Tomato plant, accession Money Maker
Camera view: horizontal (90 deg, fisheye); turntable rotation: 120 degrees
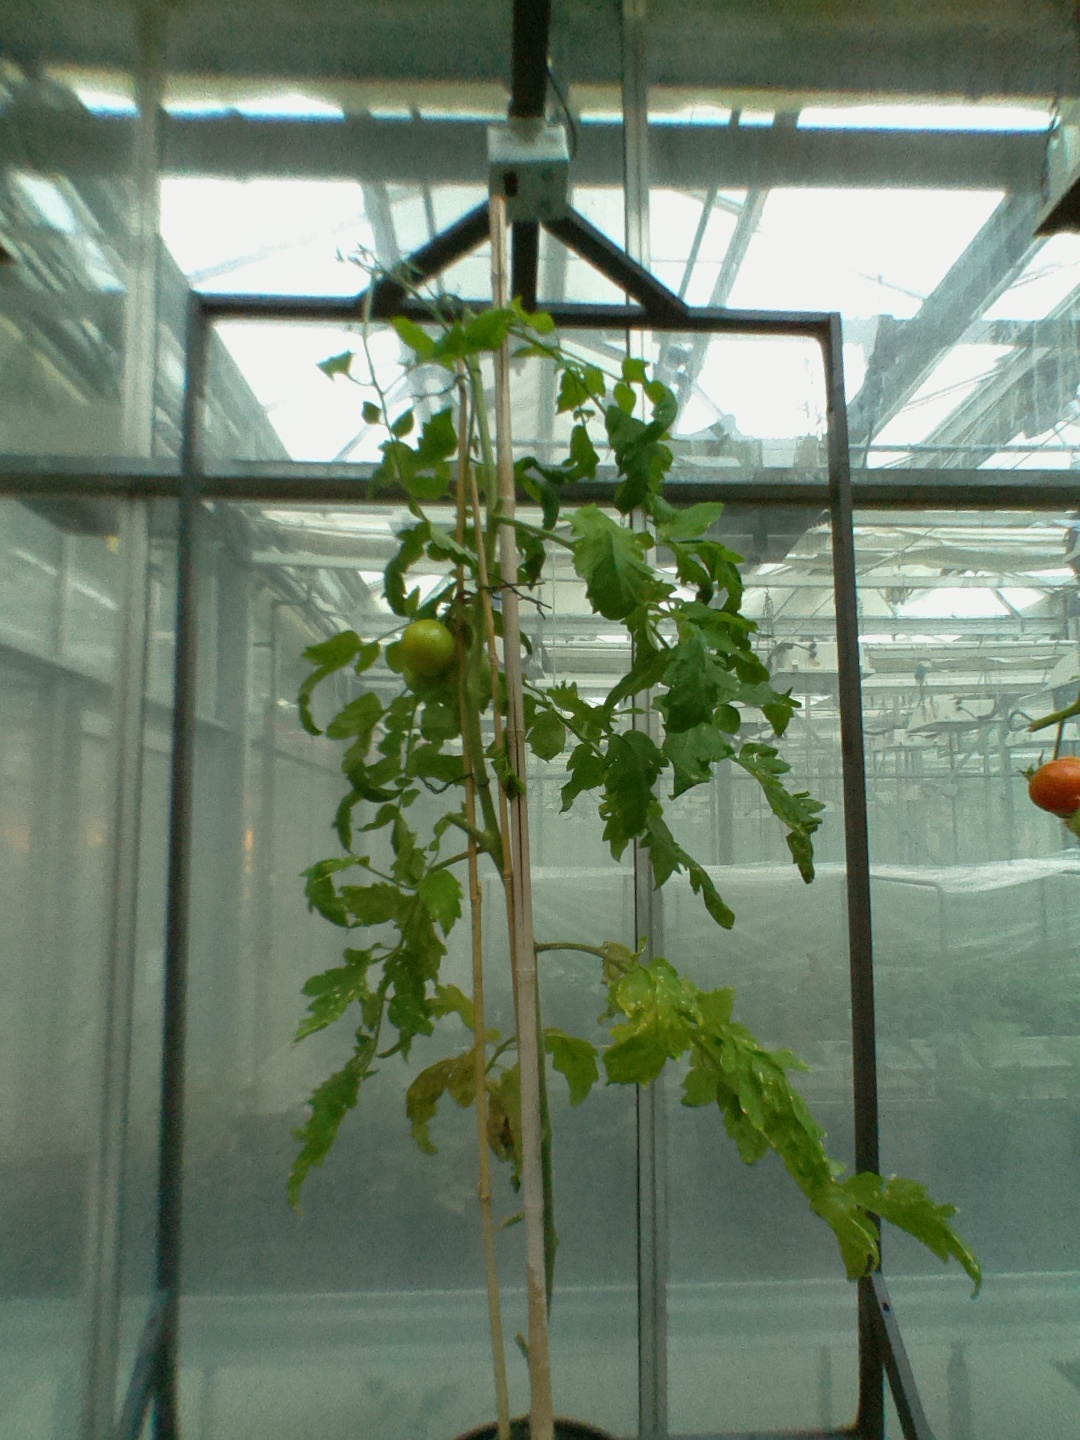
BBCH growth stage 79: 90% -100% of final fruit size